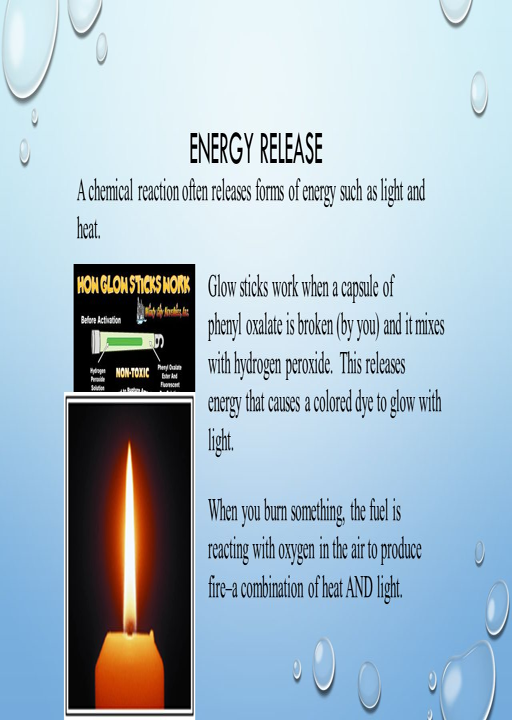
energy release a chemical reaction often releases forms of energy such as light and .